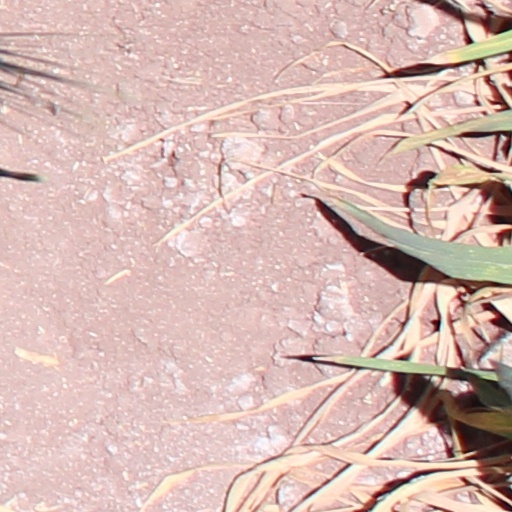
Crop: wheat